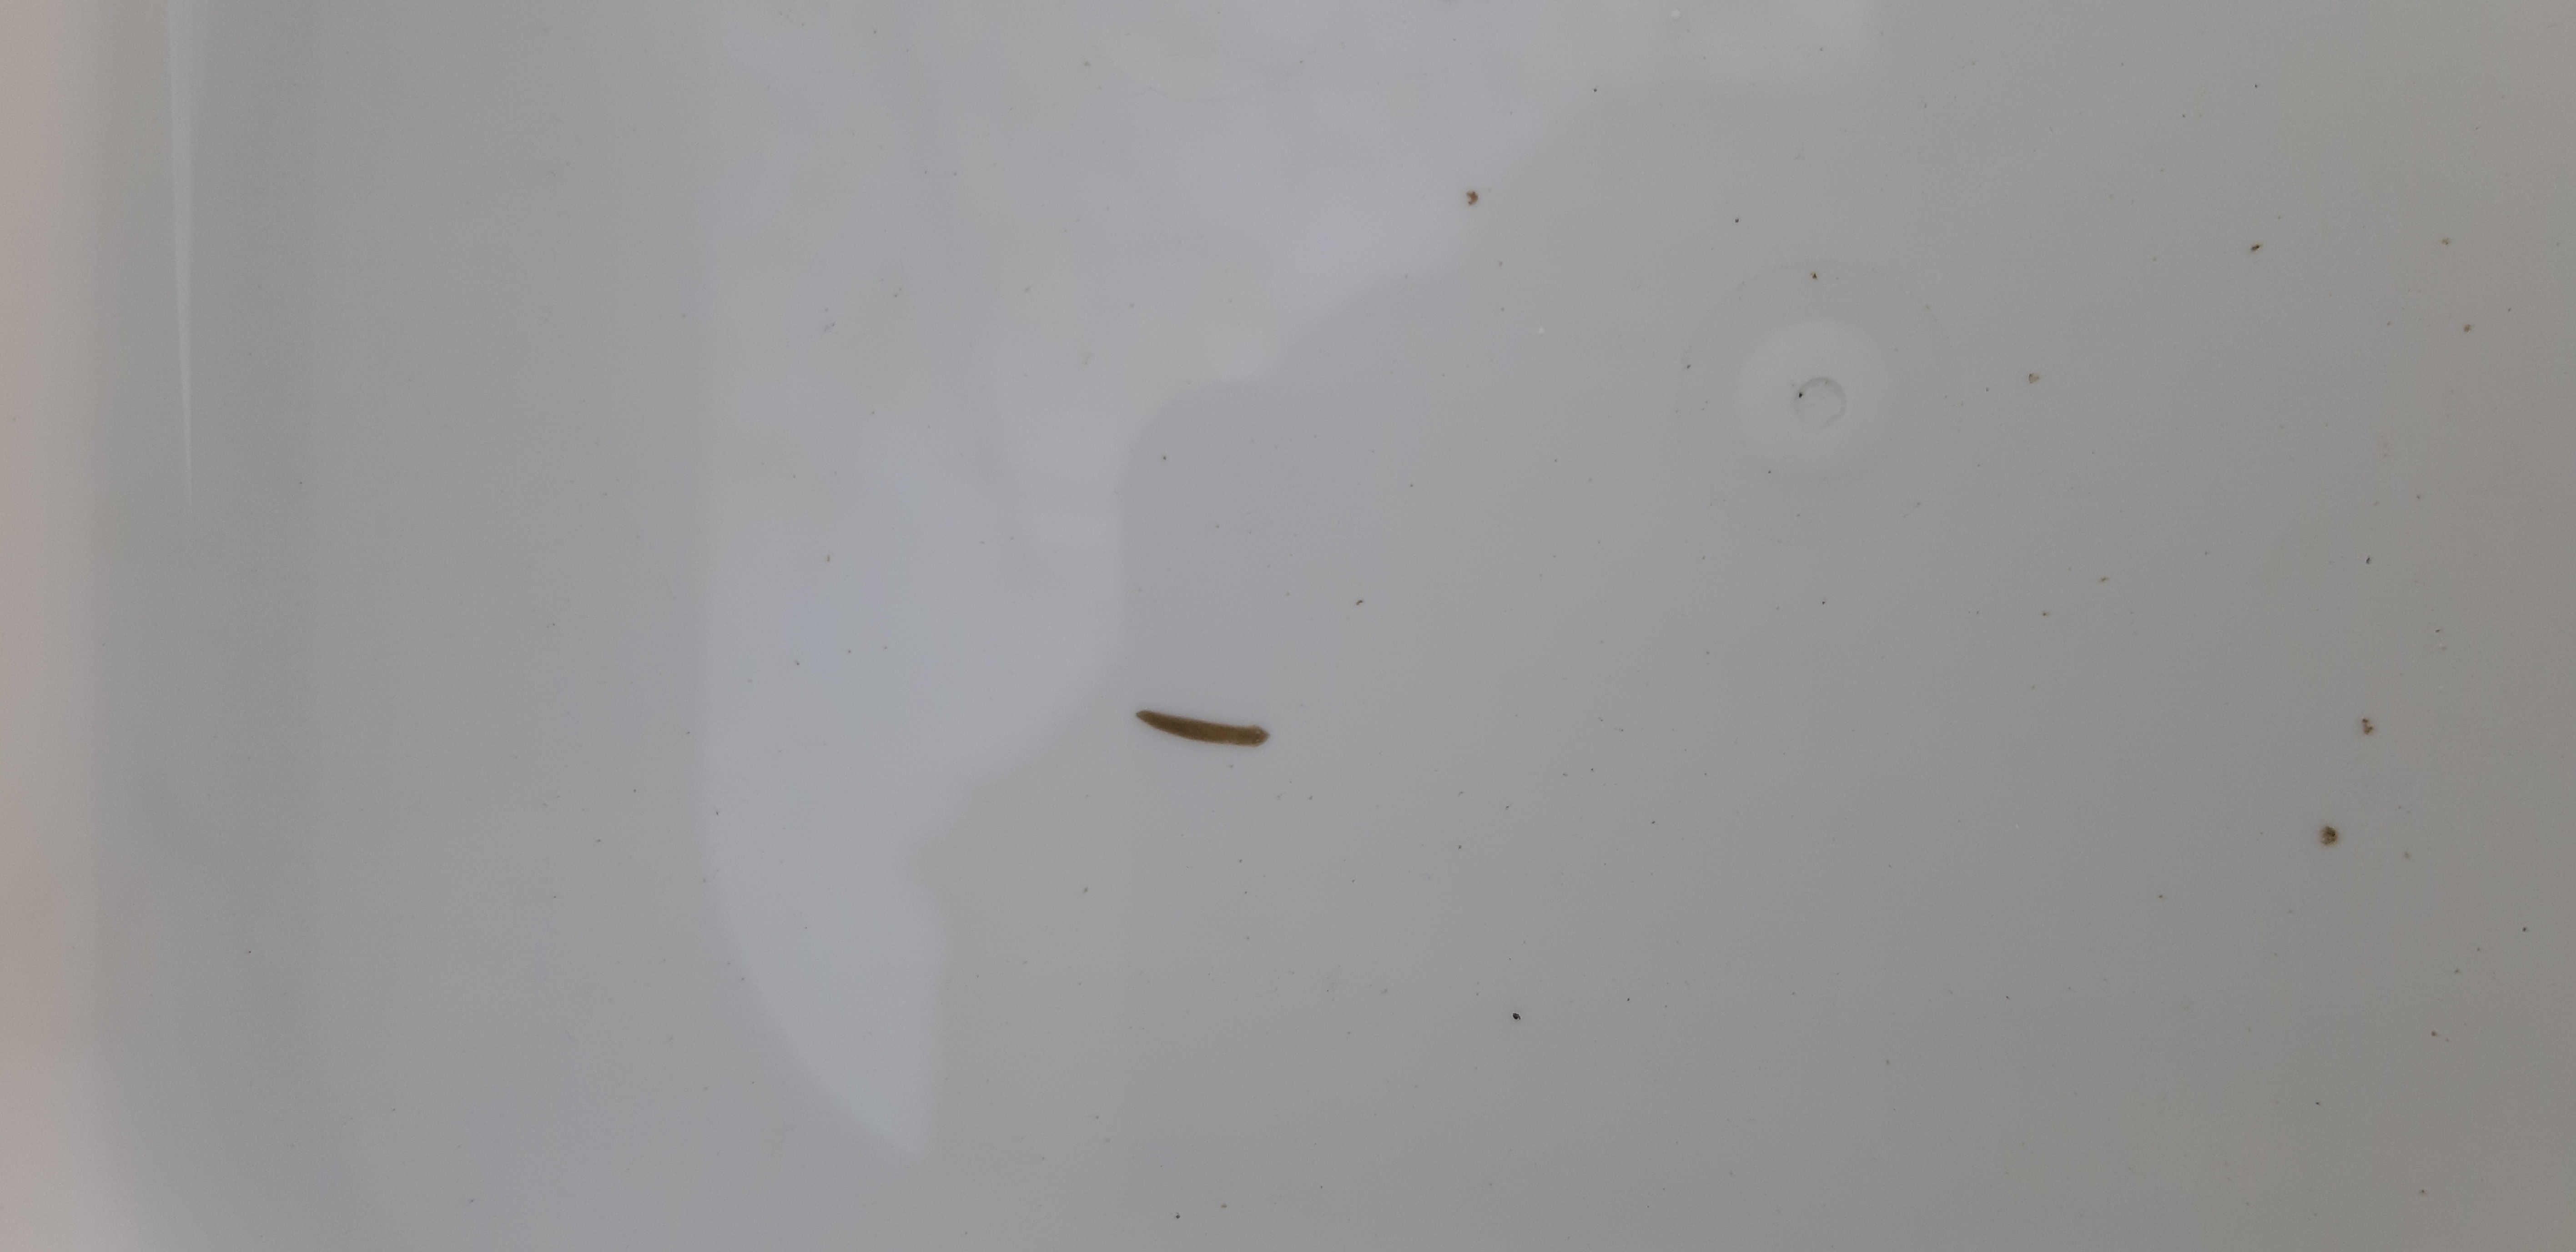
Macroinvertebrate group: flat_worms